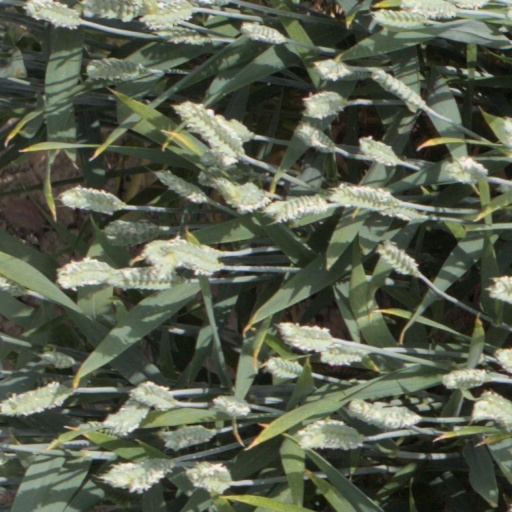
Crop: wheat